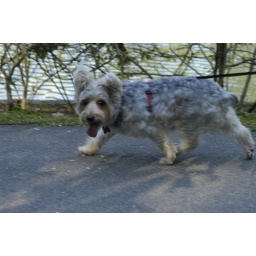
a dog that passed by near the man made lake